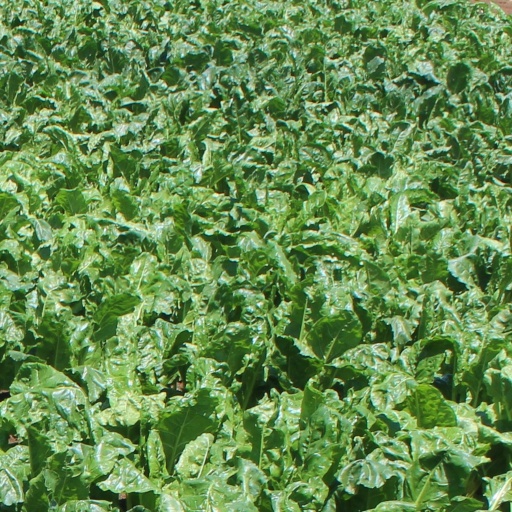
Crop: sugar beet